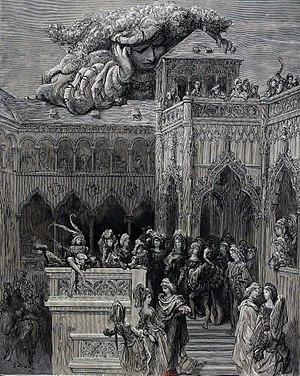
Planche pour le chapitre 57 "" Comment estoient reiglez les Thelemites à leur manière de vivre"" Œuvres de Rabelais, éditions Garnier Frères 1873."
François Rabelais est un écrivain français humaniste de la Renaissance, né à la Devinière à Seuilly, près de Chinon.